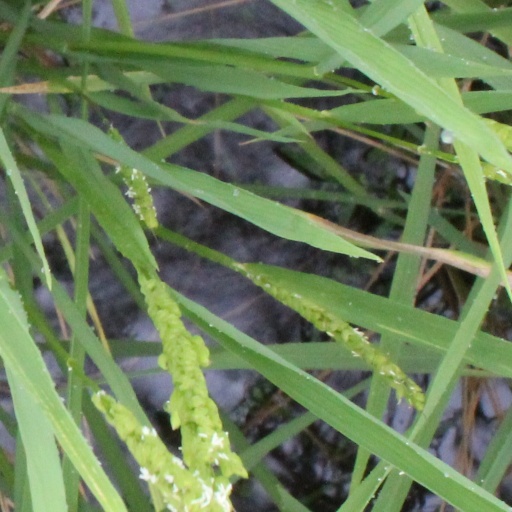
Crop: rice